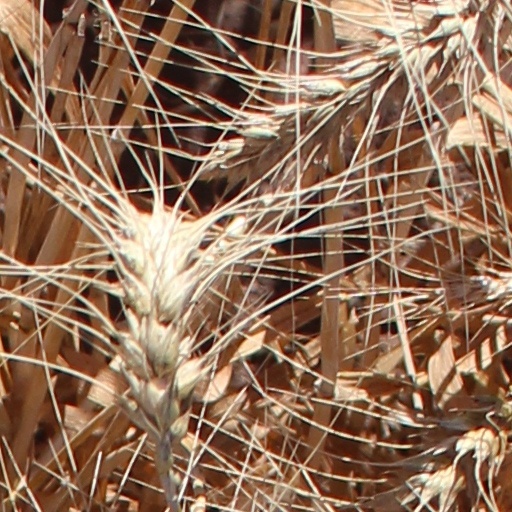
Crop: wheat